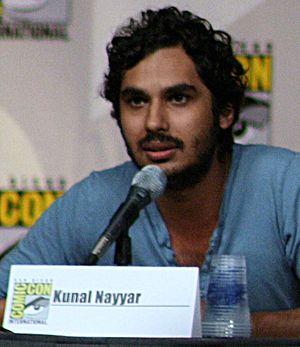
Kunal Nayyar
Nayyar ved Comic-Con International 2009
Kunal Nayyar er en engelsk/indisk skuespiller, som har medvirket i en række tv serier. Han er bedst kendt for sin rolle som Rajesh Koothrappali i den amerikanske sitcom The Big Bang Theory, som produceres af den amerikanske tv-station CBS.